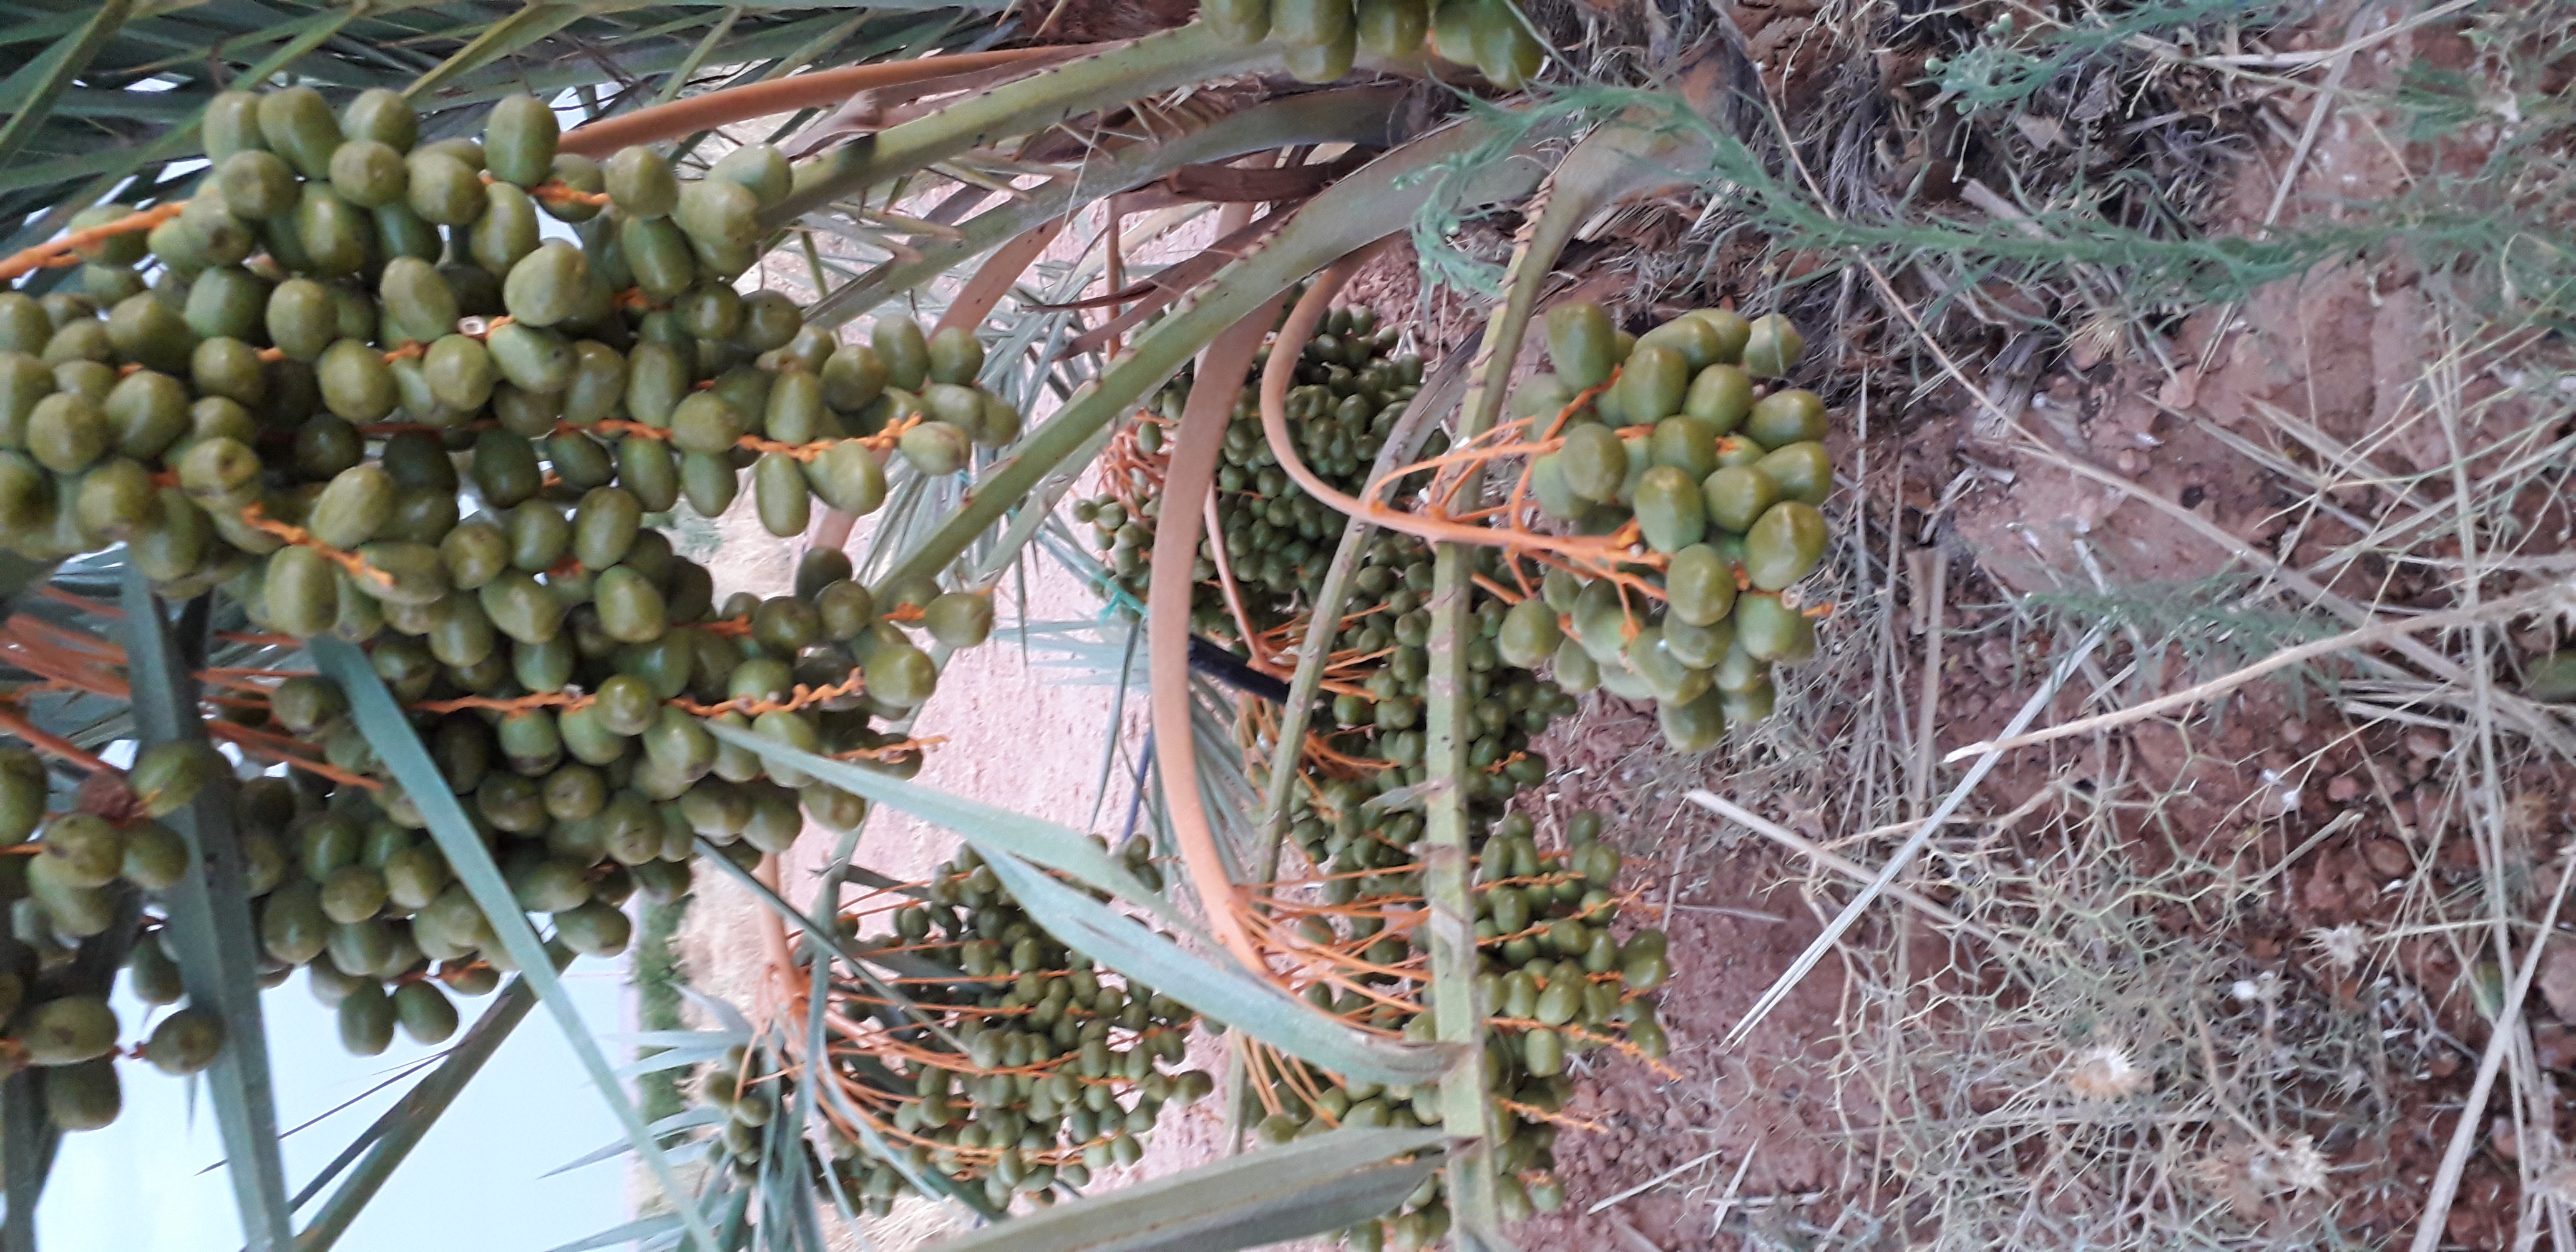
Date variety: Boufagous